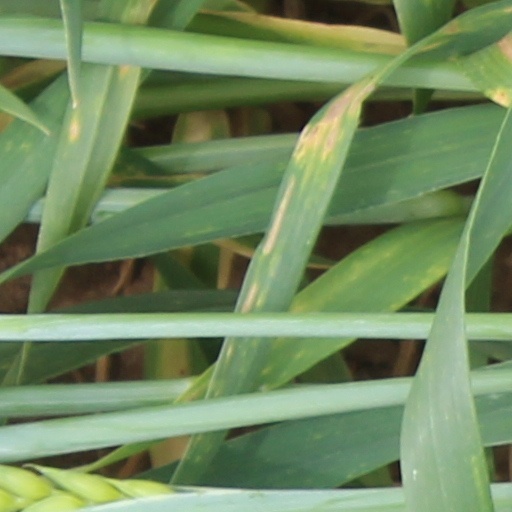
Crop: wheat